Nemophora

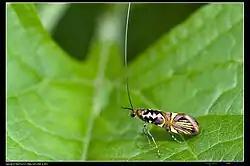
"Nemophora magnifica"

Nemophora is a genus of fairy longhorn moths in the family Adelidae.